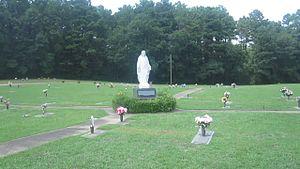
Jonesboro est une ville et le siège de la paroisse de Jackson, dans le nord de la Louisiane, aux États-Unis. La population de la ville était de 4 704 habitants au recensement de 2010, en hausse par rapport au chiffre de 3 914 habitants en 2000.